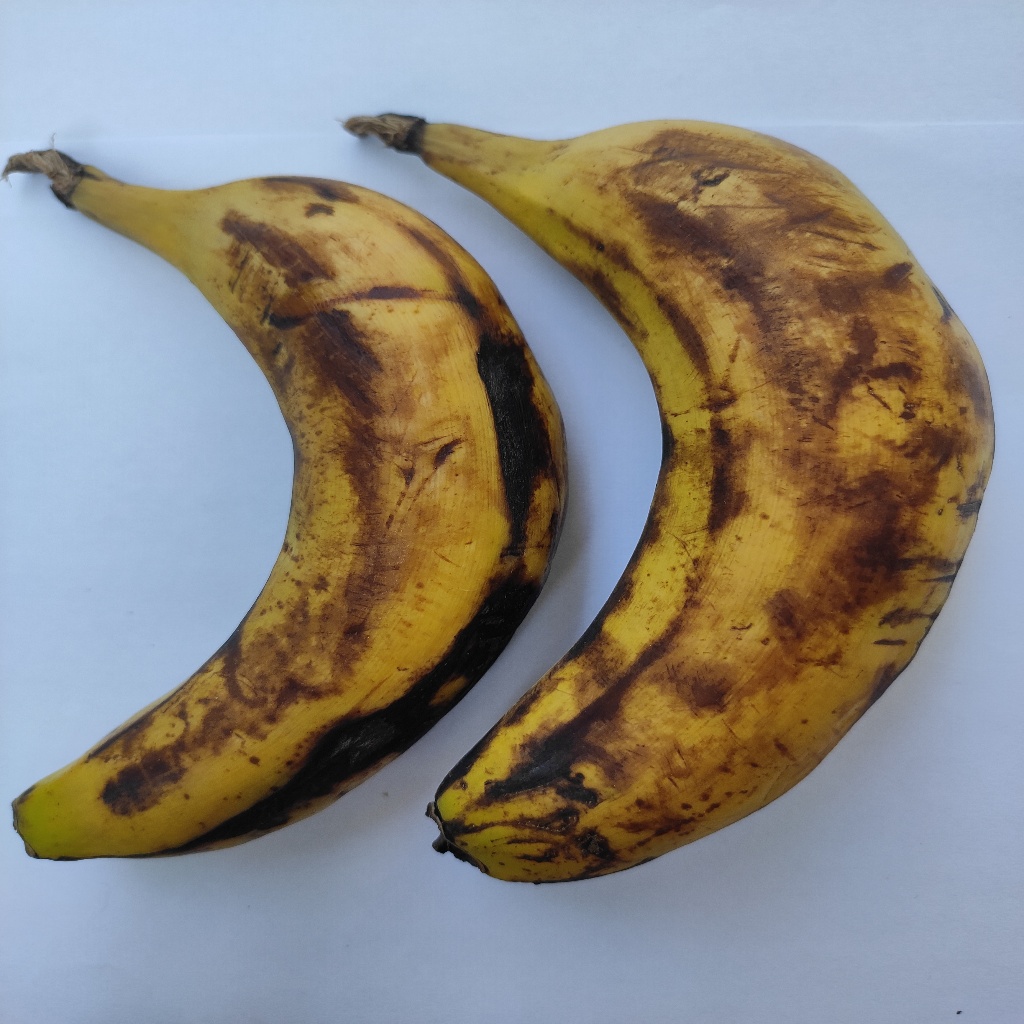
Crop: banana
Quality class: Defect